Uppukandam Brothers

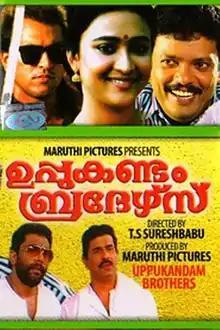

Uppukandam Brothers is a 1993 Indian Malayalam-language action film directed by T. S. Suresh Babu and written by Kaloor Dennis from a story by Thommichan Neendoor. It stars Jagadish, Captain Raju, Mohan Raj, Babu Antony, Baiju Santhosh, Geetha, Maathu, Siddique, Rajan P. Dev, Prathapachandran, and Jagathy Sreekumar. The film gave a breakthrough for Babu Antony's career. The background score was composed by S. P. Venkatesh. A sequel, was released in 2011.